Carl Ferdinand von Stumm-Halberg

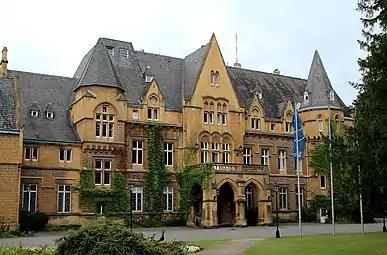
Halberg Castle

The family initially lived in the Stumm manor house on Saarbrücker Straße in Neunkirchen (which was destroyed in 1945) in the immediate vicinity of the family's factory. In 1875, Stumm acquired land on the Halberg in Saarbrücken and between 1877 and 1880, he built an elaborate schloss, called Halberg Castle, in competition with his brothers, who also had large castles built in the historicist style with Ferdinand Eduard von Stumm built Schloss Rauischholzhausen and Hugo Rudolf von Stumm built Schloss Ramholz. The neo-Gothic Schloss Halberg and the nearby Stumm Church were built based on designs by the Hanoverian architects Edwin Oppler and . The surrounding landscape park was designed by the Frankfurt architect .